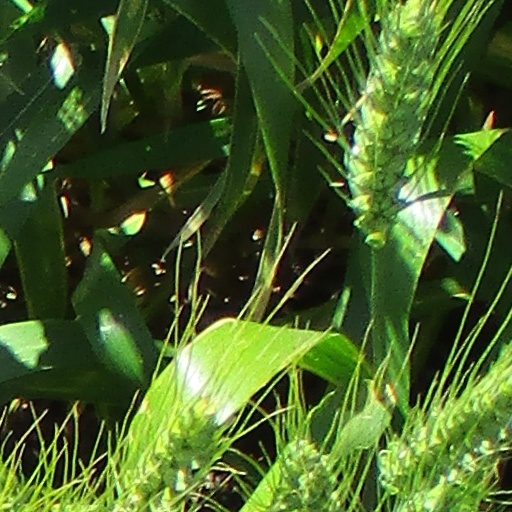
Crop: wheat